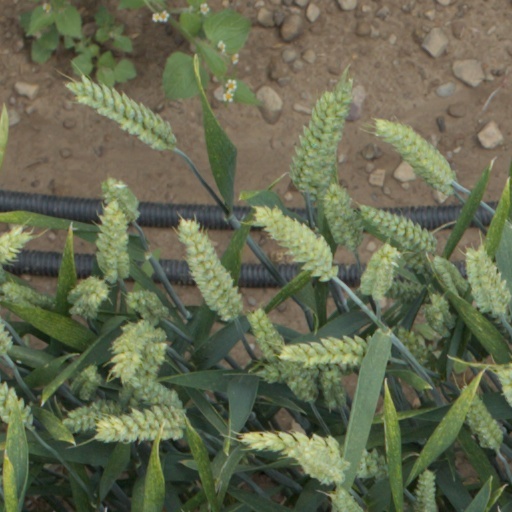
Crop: wheat